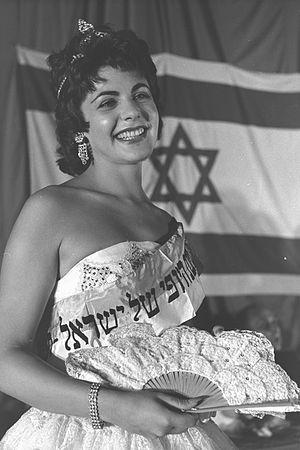
Miss Univers 1956, est la 5ᵉ édition du concours de Miss Univers a lieu le 20 juillet 1956, au Long Beach Municipal Auditorium, à Long Beach, Californie, États-Unis.
Miss Israël est un concours de beauté annuel national pour jeunes femmes célibataires en Israël depuis 1950.